German revolution of 1918–1919

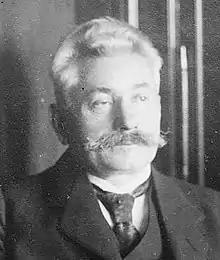
Carl Legien, who represented the unions in creating the agreement that shared his name

On 12 November, the Council of People's Deputies published its government programme in the proclamation "To the German People". It lifted the state of siege and censorship, granted amnesty to all political prisoners, guaranteed freedom of association, assembly and the press and abolished the rules that governed relations between servant and master. It also promised the introduction of direct, equal and universal suffrage for all women and men from the age of 20 years, the eight-hour workday and improvements in benefits for unemployment, social insurance and workers' compensation.